Cathcart Wason

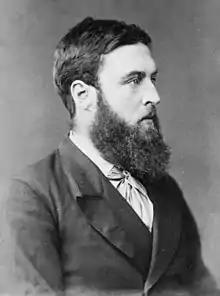
Wason, ca 1878

John Cathcart Wason (17 November 1848 – 19 April 1921), generally known as Cathcart Wason, was a Scottish farmer and politician who served as a Member of Parliament in two countries: first in New Zealand and then in Scotland. He established Barrhill, a model village, and after the failure of this colonial venture, he returned to Scotland. An unusually large man (he was more than tall), he is noted both as an innovative farmer and for having passed his time in the British House of Commons by knitting.